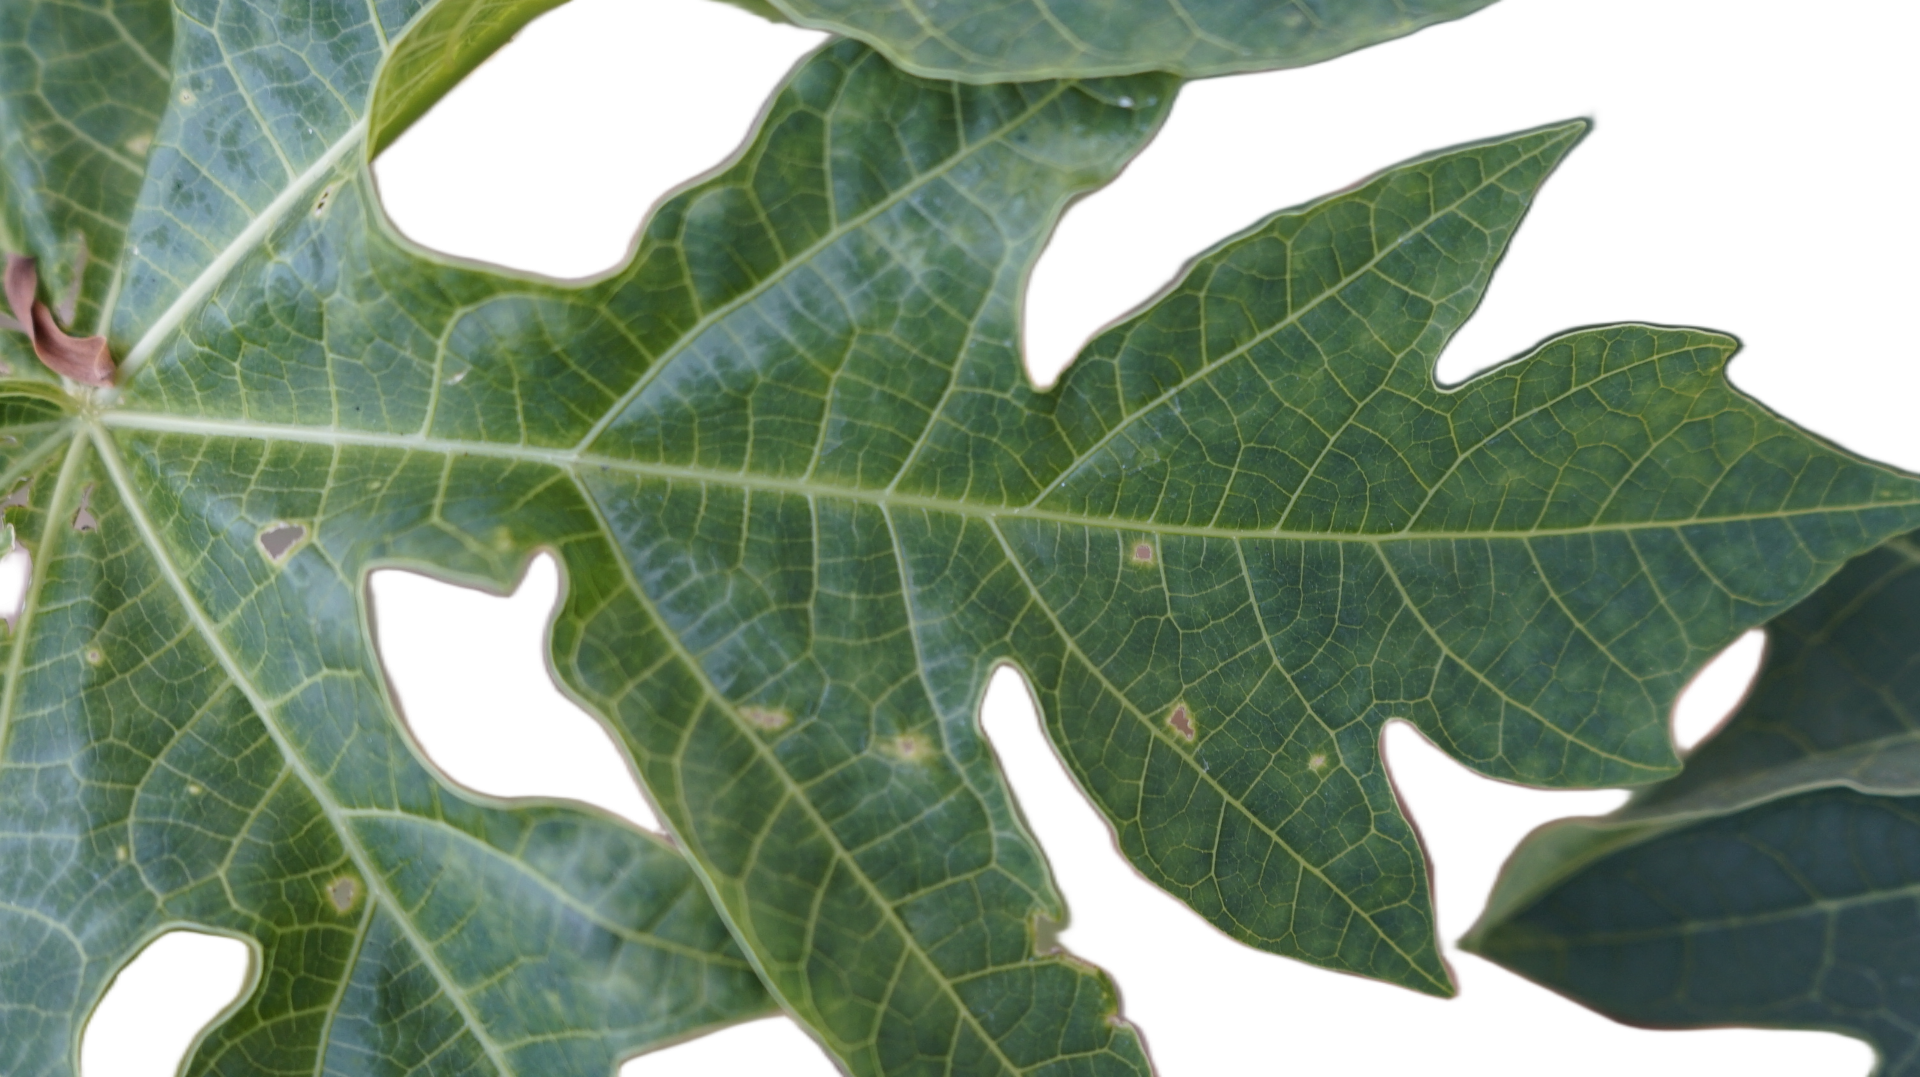
Crop: Papaya
Label: Curled_Yellow_Spot